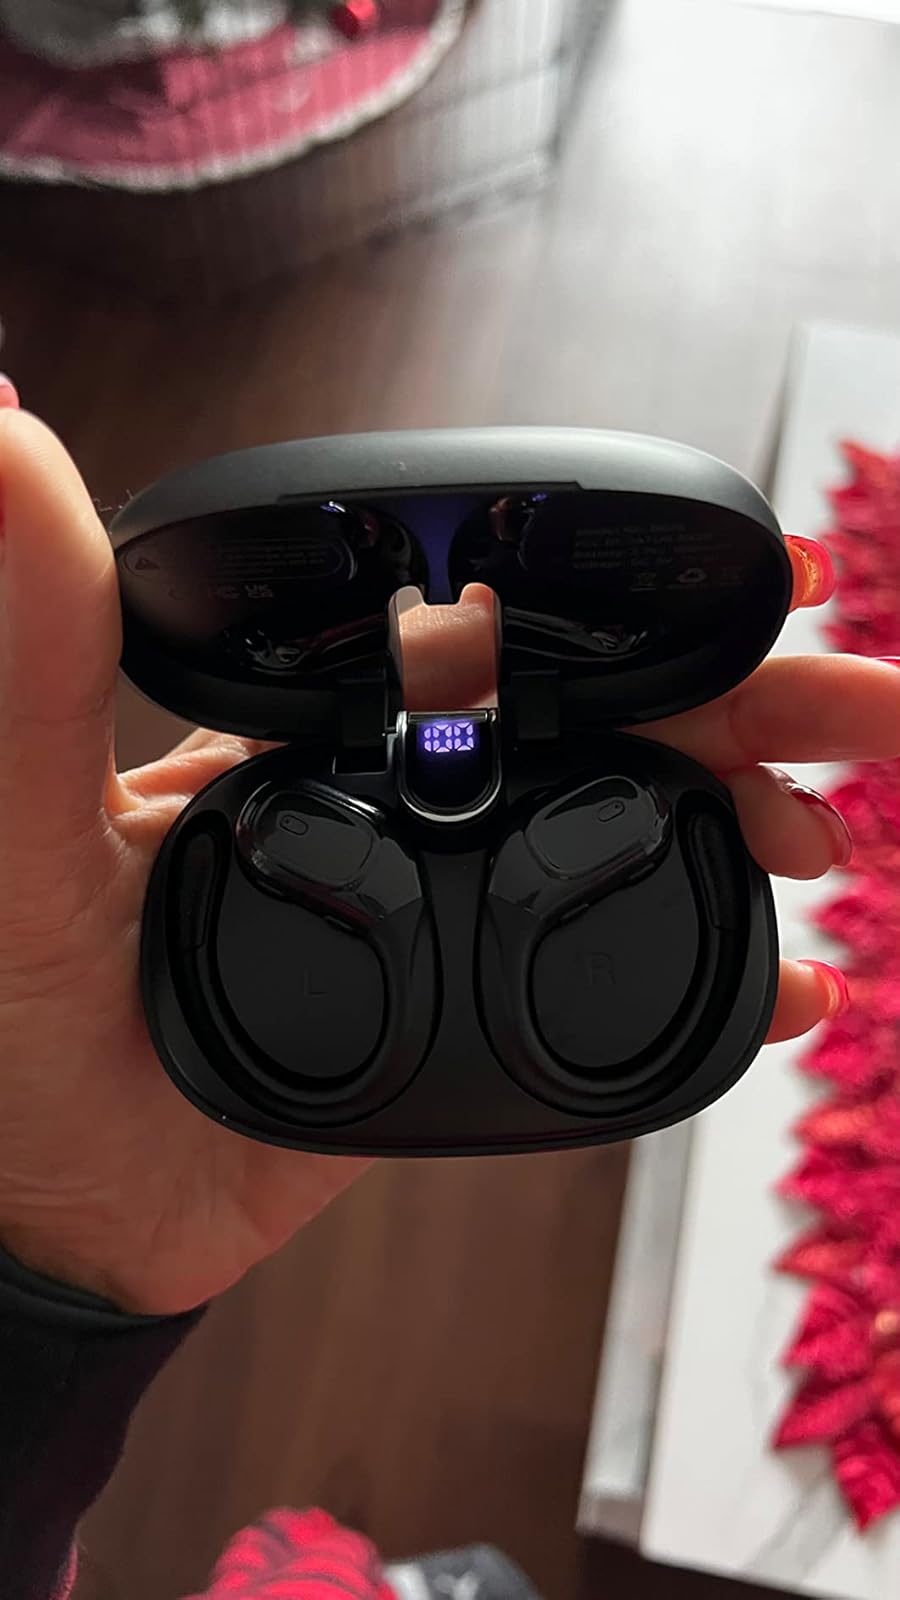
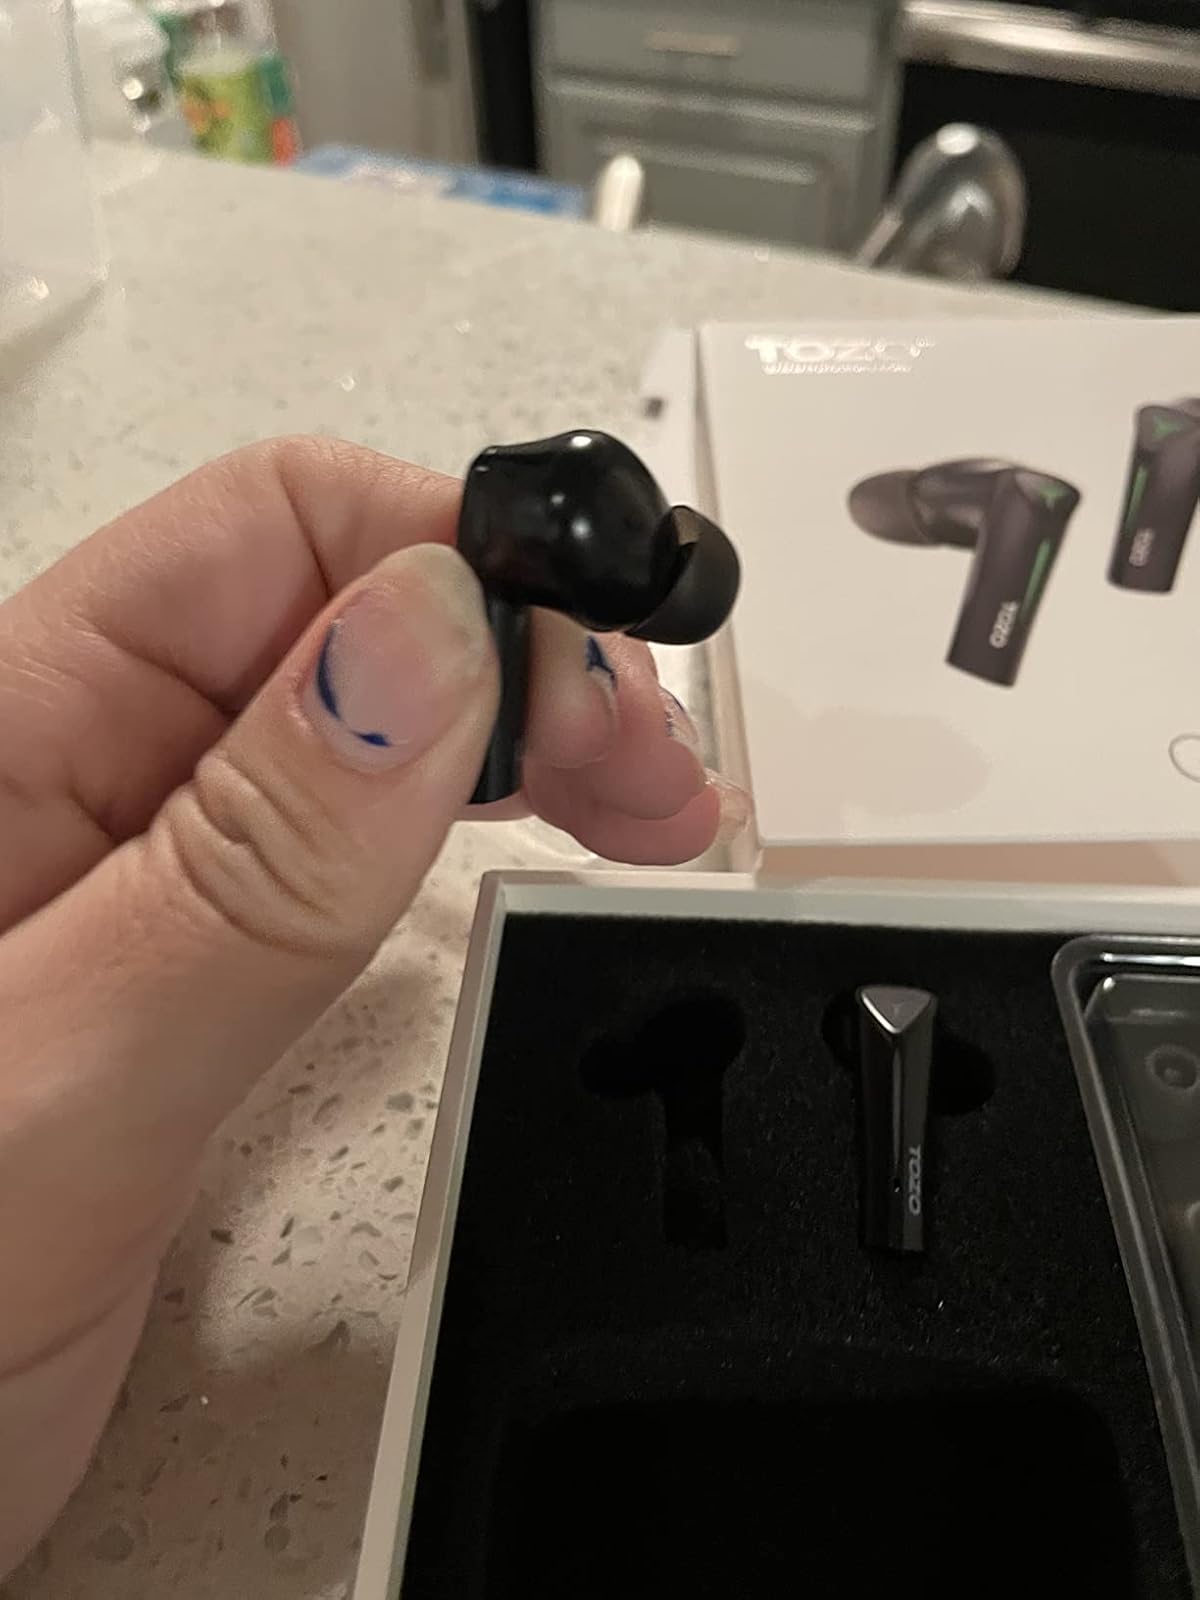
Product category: earbuds
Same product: no